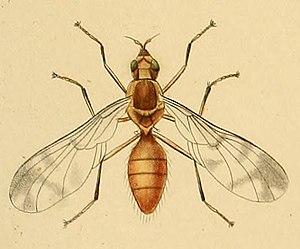
Adapsilia coarctata est une espèce de diptères de la famille des Pyrgotidae. Paléarctique, il s'agit de la seule représentante de sa famille en Europe où elle est considérée comme très rare. À cause de son comportement furtif et nocturne, son éthologie est mal connue.